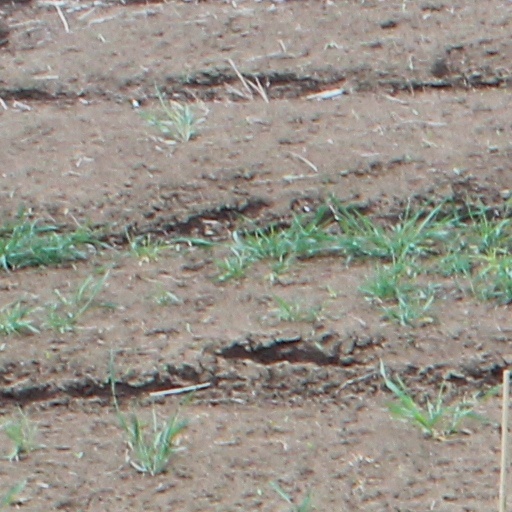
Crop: wheat